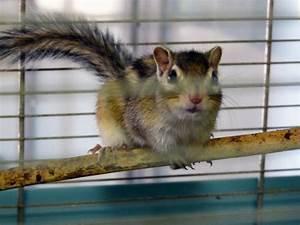
squirrel